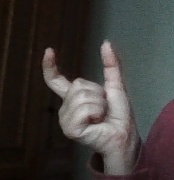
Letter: nun